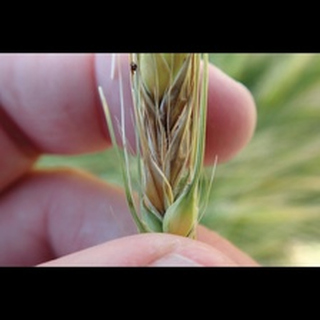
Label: wheat_blast